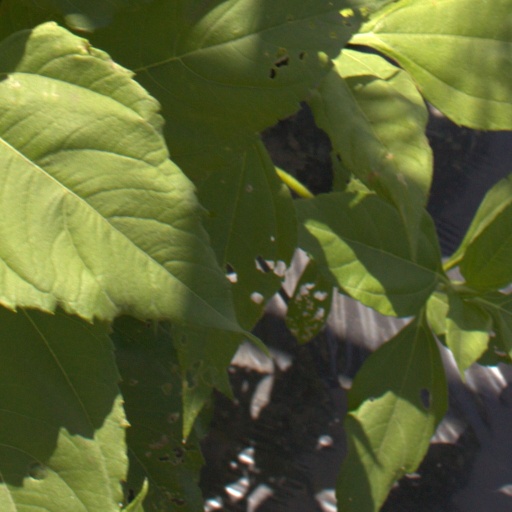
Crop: Jerusalem artichoke